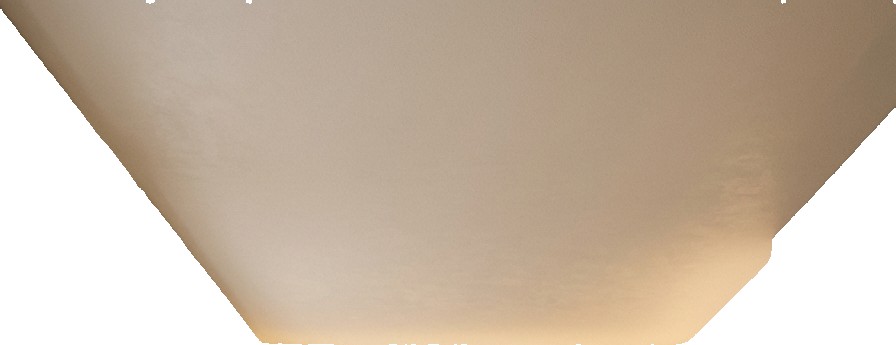
Surface category: ceiling